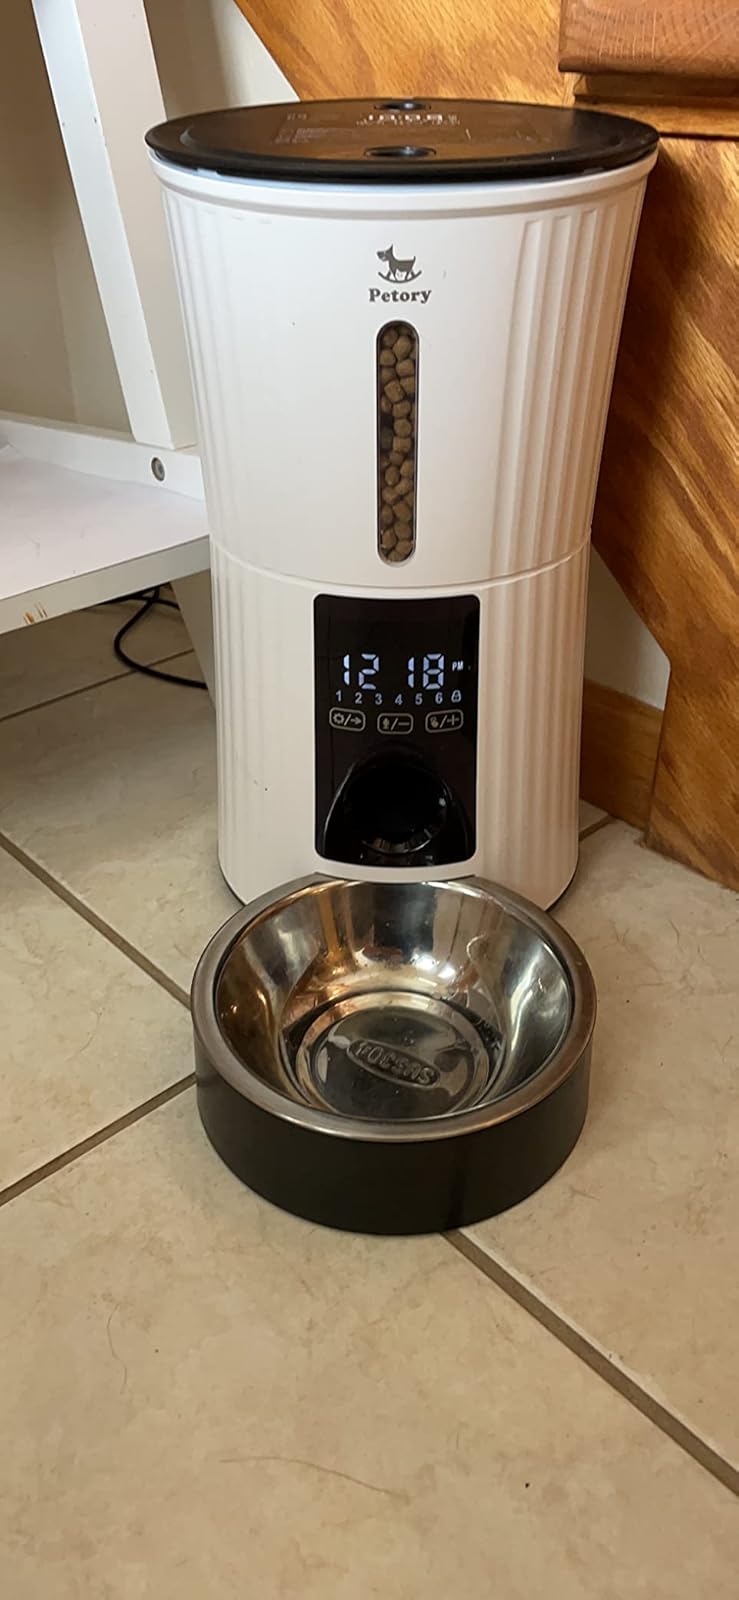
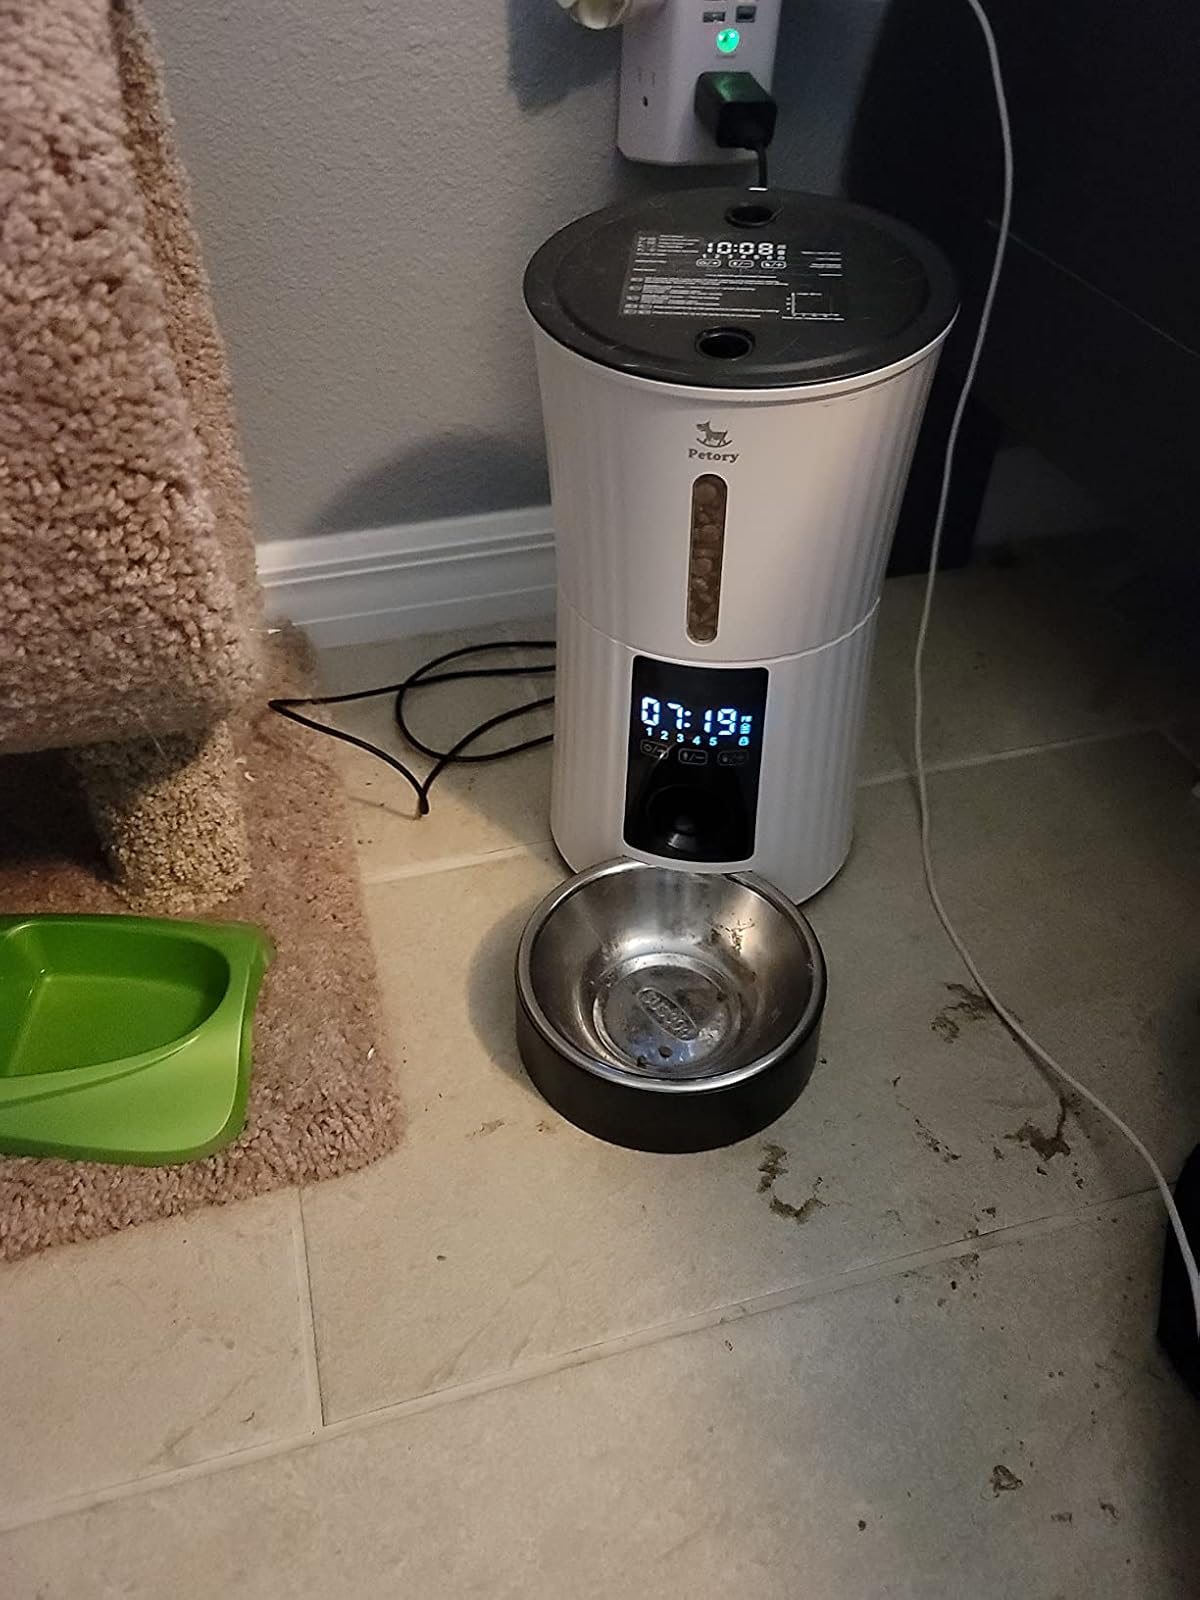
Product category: items_feeder
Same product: yes